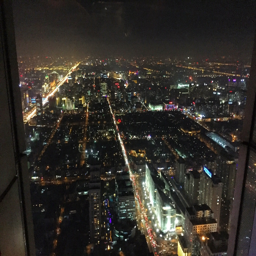
steak with a view : new chef and menu at grill